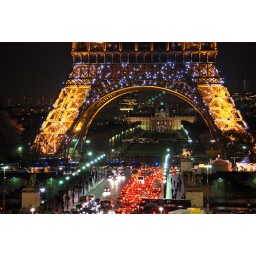
cars under the tower